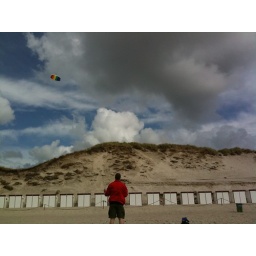
Me flying a kite on Hargen beach (nearby Bergen, North-Holland). Photo made by Astrid Kaper (thanks)